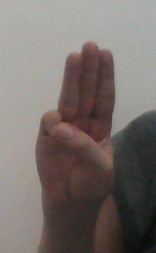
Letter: thaa